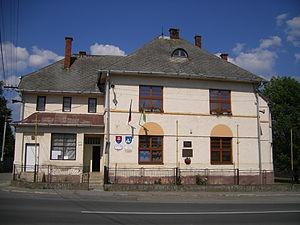
Soľ est un village de Slovaquie situé dans la région de Prešov.